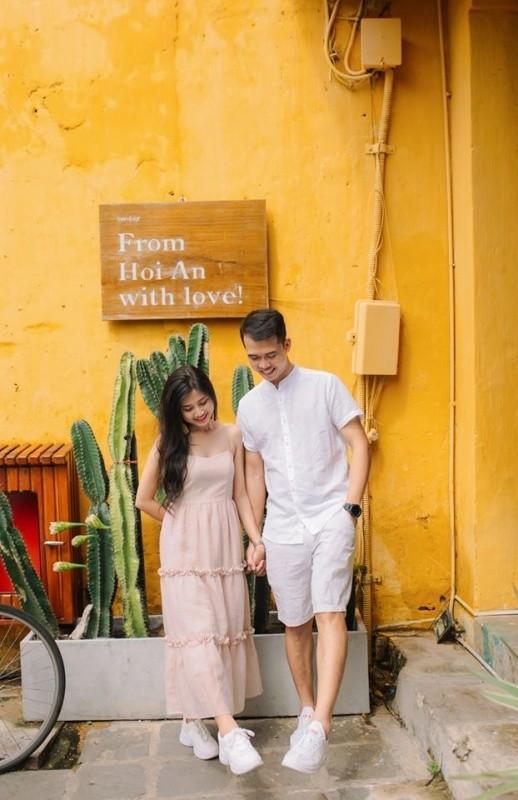
có một cặp đôi đang cùng nhìn xuống dưới chân